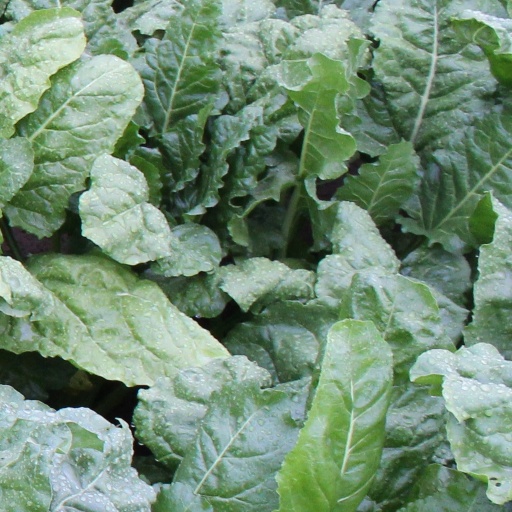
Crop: sugar beet